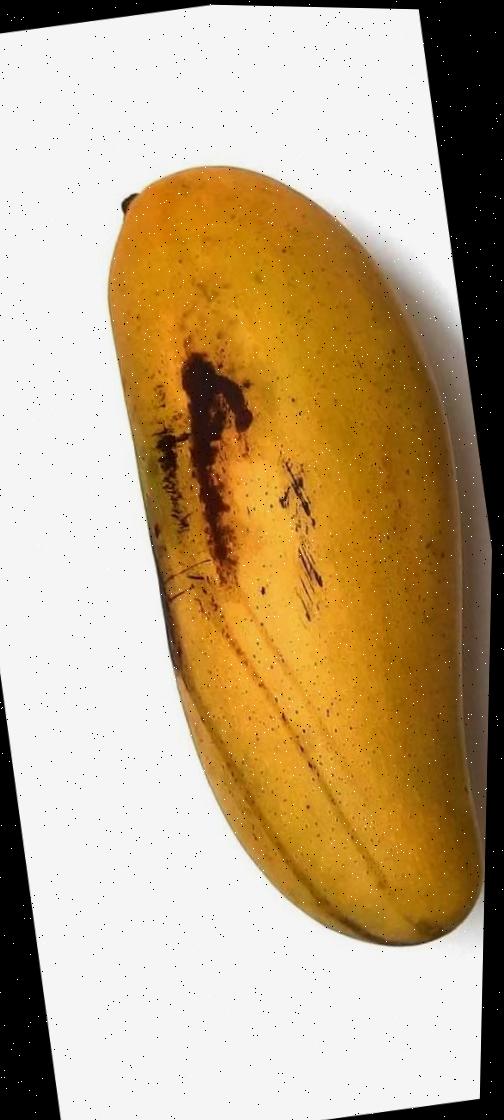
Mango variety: Banana Mango